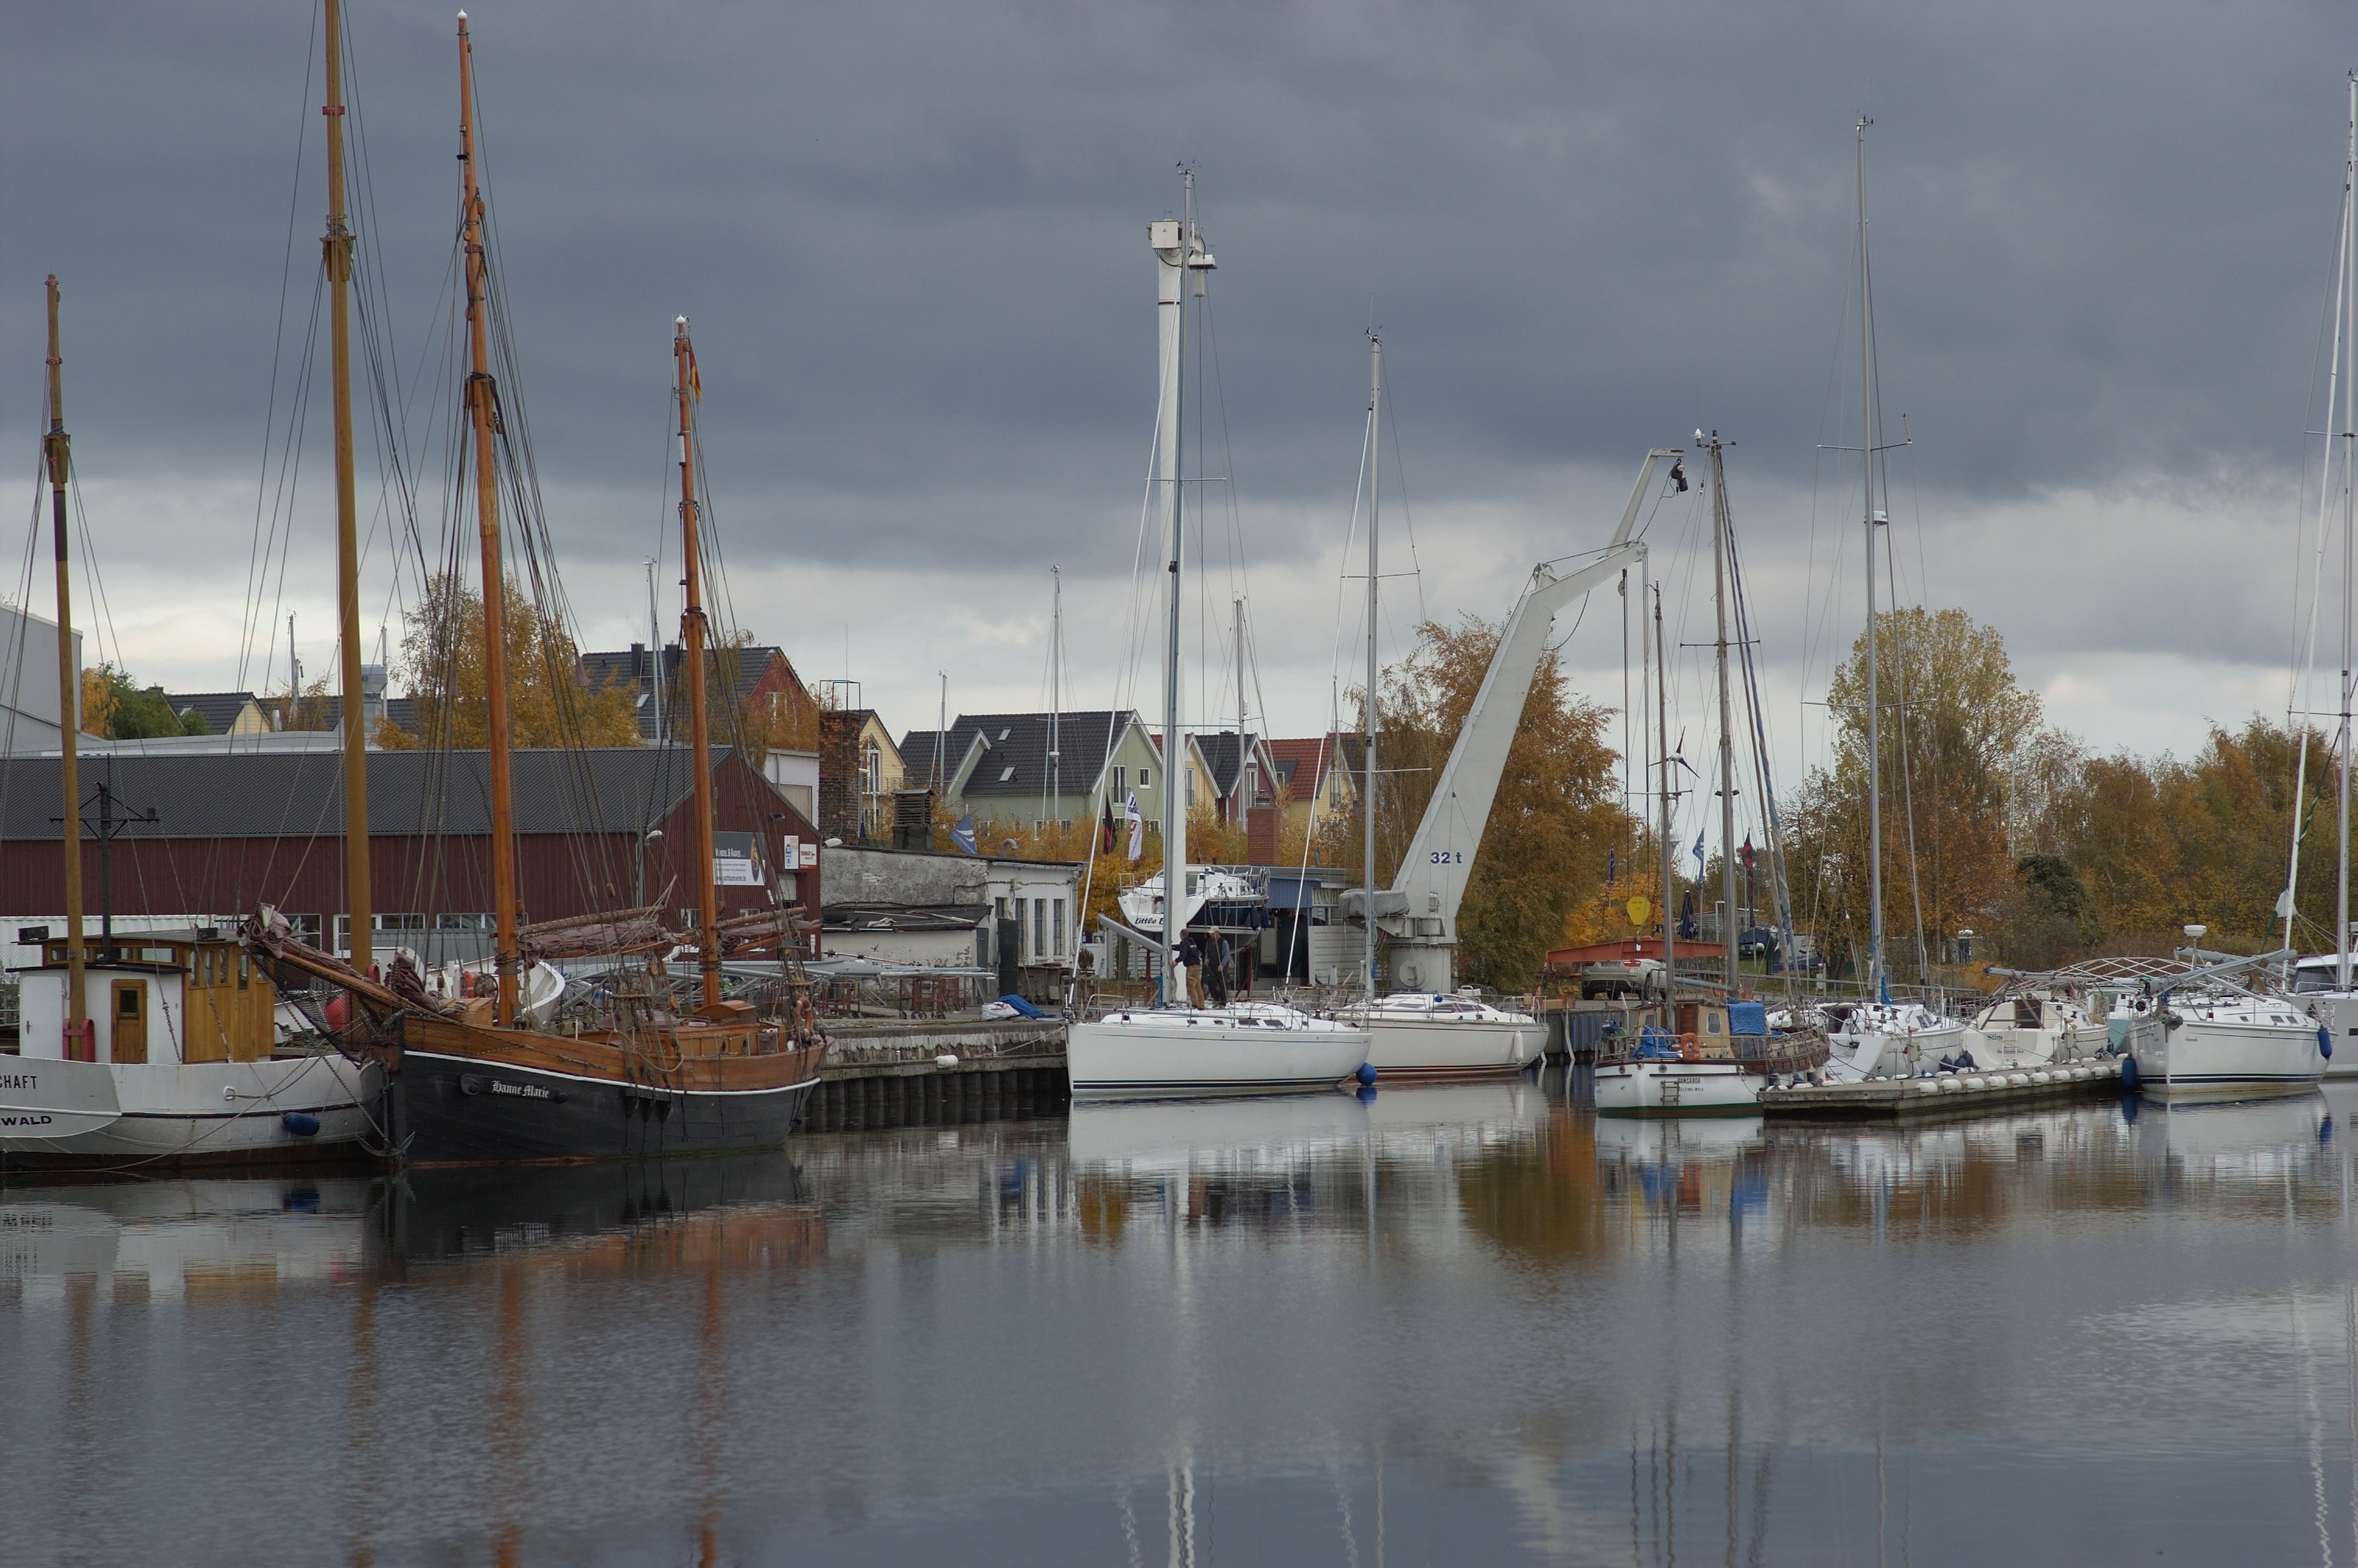
sea, water, snow, winter, dock, boat, reflection, vehicle, mast, harbor, marina, port, sailboat, waterway, sail, rawtherapee, germany, deutschland, walimex, samyang, pentax, 85mm, watercraft, mecklenburgvorpommern, lenstagged, steffenzahn, k100d, justpentax, iamflickr, 85mmf14, walimex85mm, walimexpro8514if, greifswald